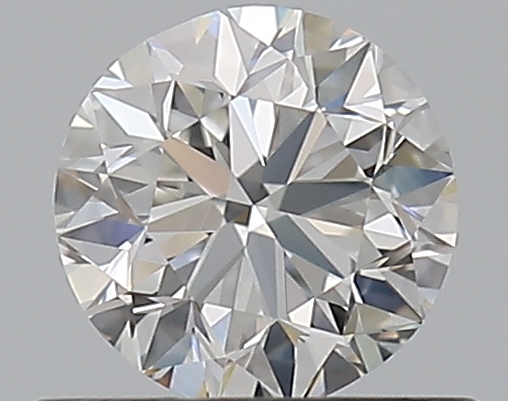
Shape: round
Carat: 0.5
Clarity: VVS1
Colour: G
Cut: VG
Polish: EX
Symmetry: VG
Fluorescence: N
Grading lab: GIA
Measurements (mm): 4.93 x 4.99 x 3.19